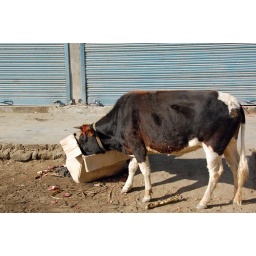
I wonder what will I find in this cute box